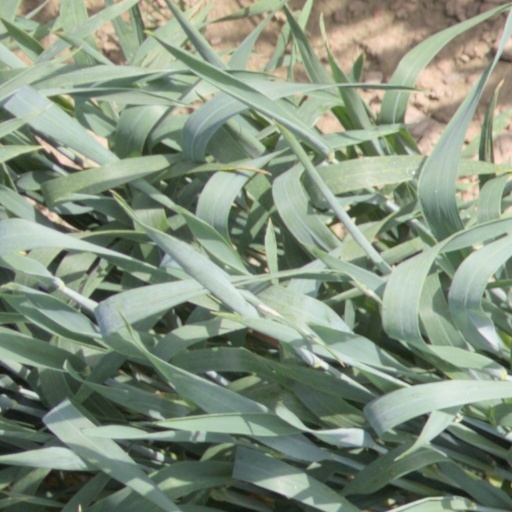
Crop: wheat